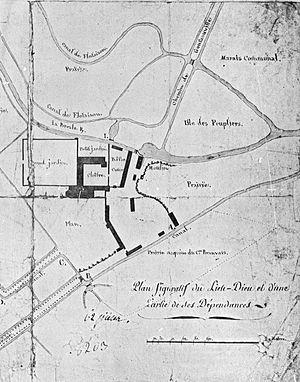
Plan dressé au dix-huitième siècle de l'abbaye du Lieu-Dieu (Somme) et de ses dépendances proches.
L’abbaye du Lieu-Dieu-en-Vimeu est une ancienne abbaye cistercienne de moines, située sur le territoire de l'actuelle commune de Beauchamps, dans la Somme. Elle fut fondée au XIIᵉ siècle par les moines de l’abbaye de Foucarmont et détruite après la Révolution. Le domaine est devenu depuis 1986 un centre équestre.
Cet article liste les abbayes cisterciennes actives ou ayant existé sur le territoire français actuel. Ces abbayes ont appartenu, à différentes époques, à des ordres ou des congrégations ou des groupements dits « cisterciens ».